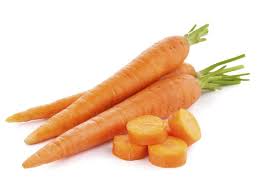
Waaw lii nag ñu kay wax karoot, karoot lañ kay wax. Ñetti doomi karoot la. Bu ci nekk  bopp bi am na yu "vertes" yu ci nekk. Ñu daggat ay karoot ci wet gi teg ko ci wetam.